2037 (film)

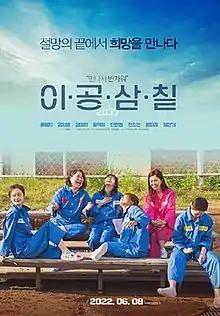
Promotional poster

2037 is a 2022 South Korean film directed by Mo Hong-jin. The drama takes place among female inmates, depicting the story of adults who want to give hope to the hard-to-believe reality that happened to a 19-year-old girl. It was released on June 8, 2022.